William Sands Cox

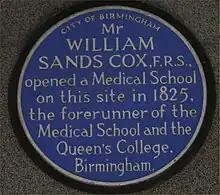
Blue plaque on House of Fraser in Temple Row

The Birmingham School of Medicine and Surgery became the Birmingham Royal School of Medicine and Surgery in 1836 and then the Queen's College in 1843 by Royal Charter. Cox's ambition was for the college to teach arts, law, engineering, architecture and general science as well as medicine, surgery and theology. However, after a major split in the organisation, the non-theological departments moved off into Mason Science College which later became the University of Birmingham leaving the name Queen's College as a theological institution.